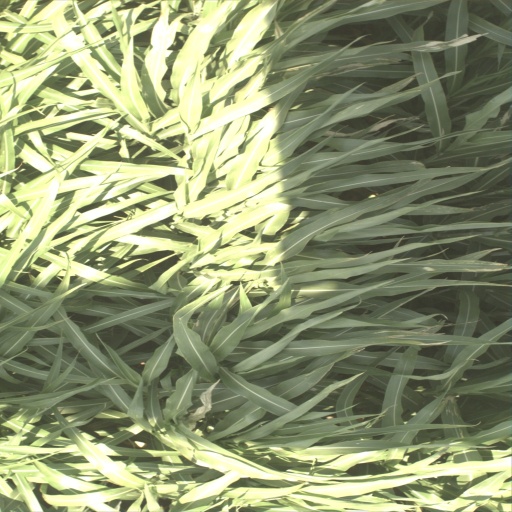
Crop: sorghum